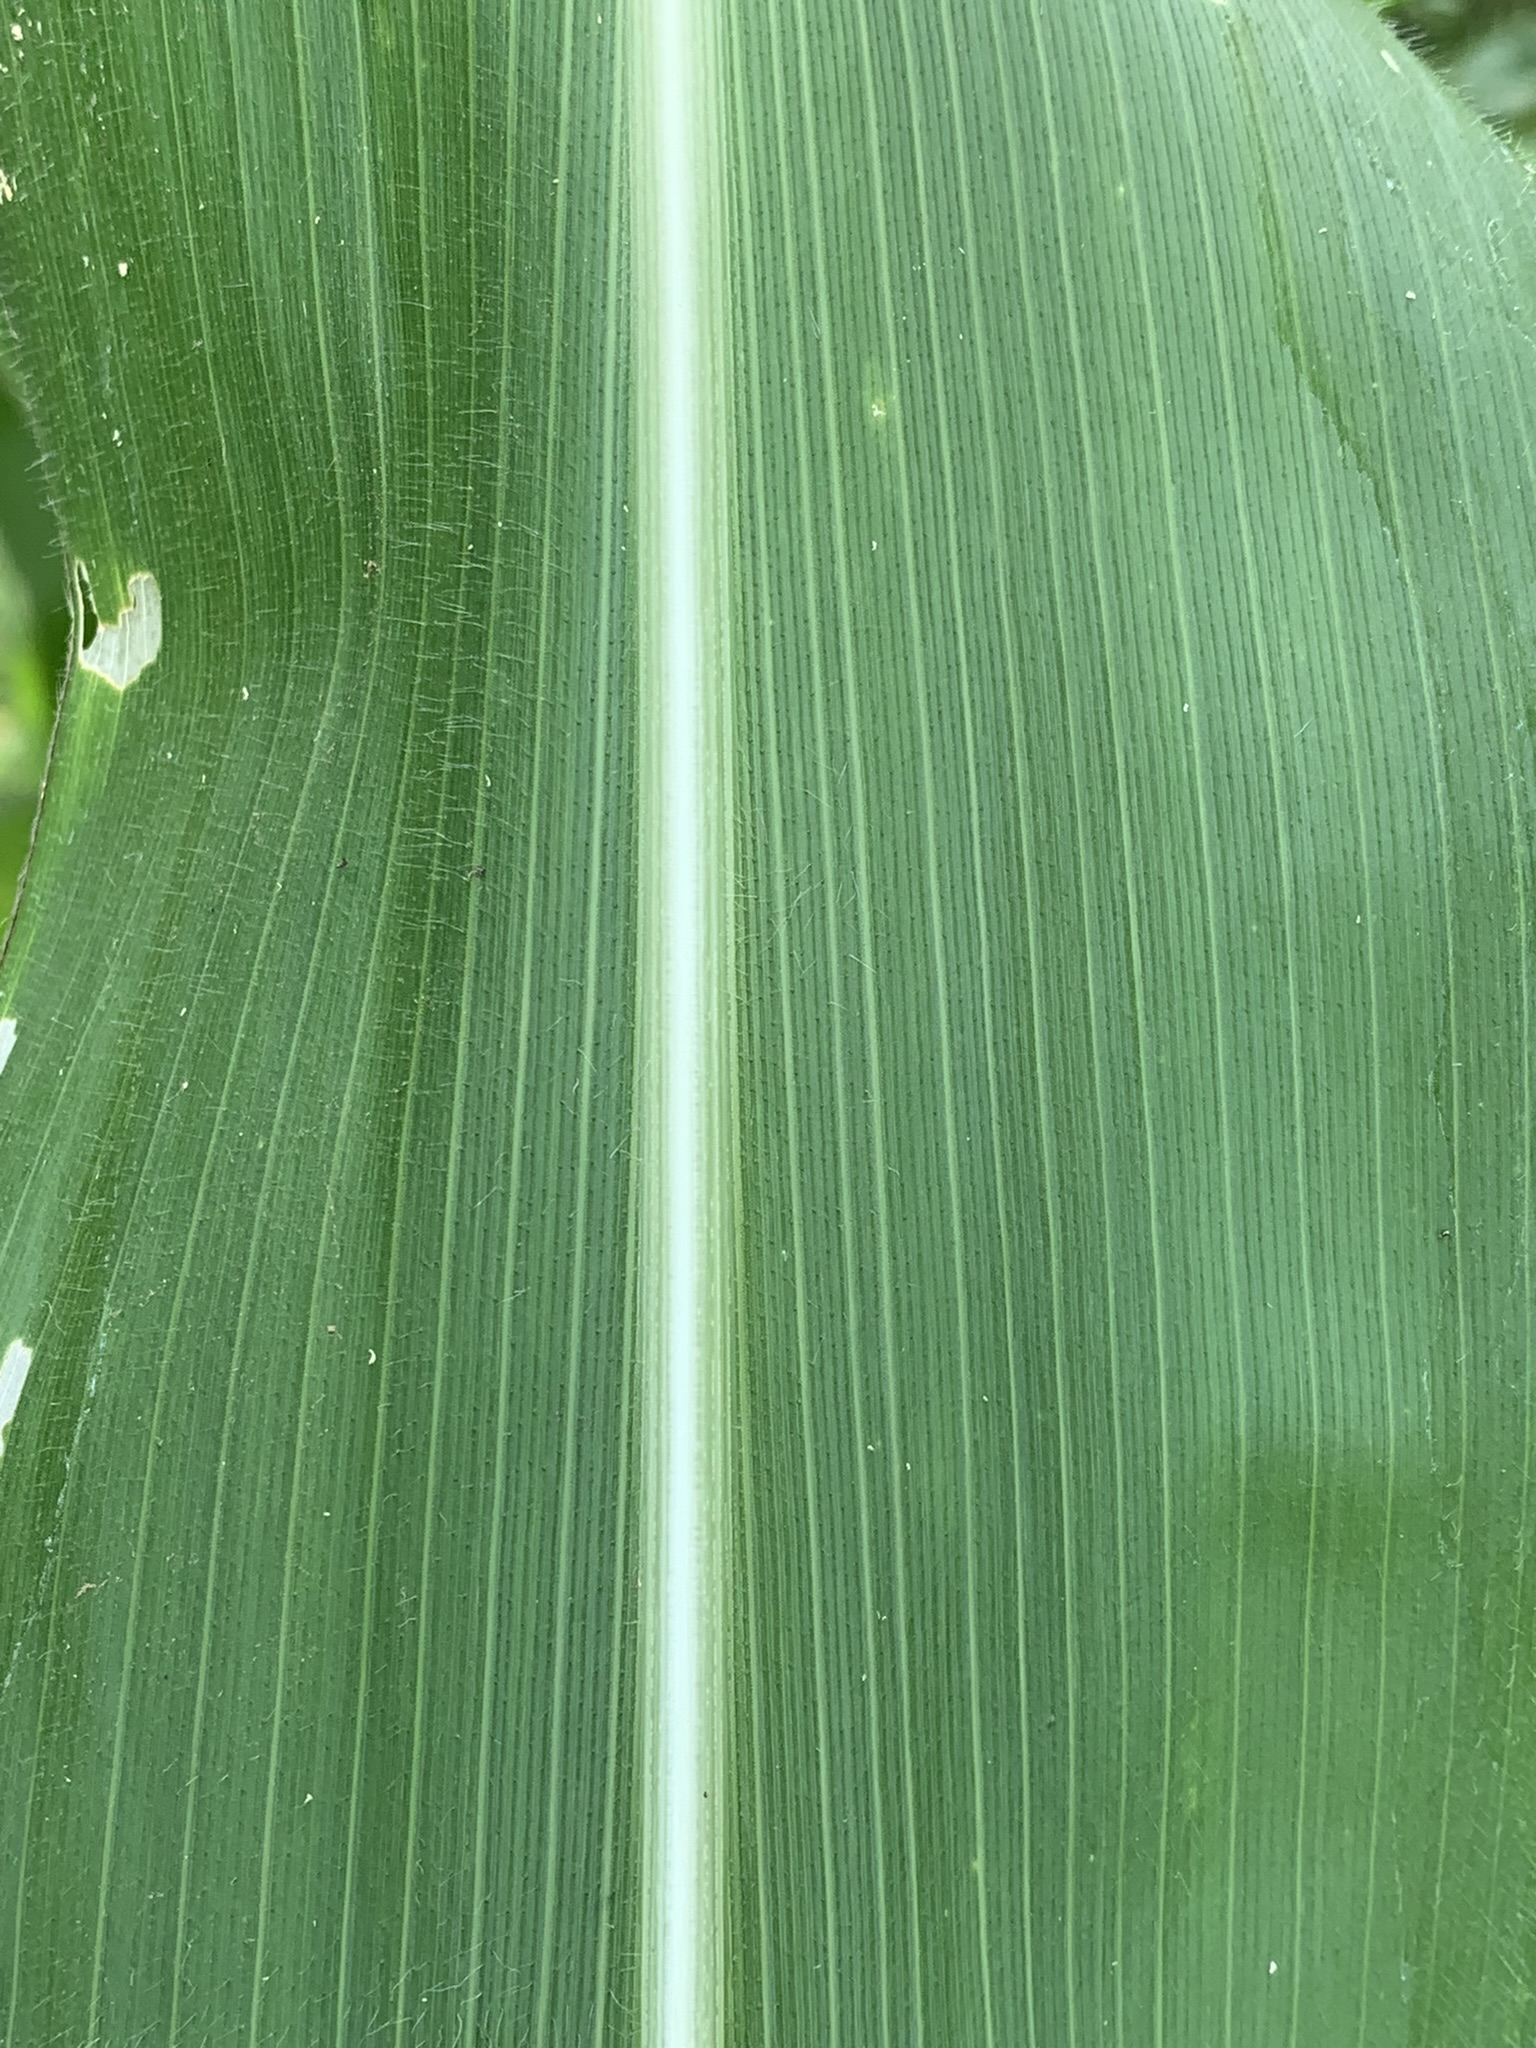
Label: Healthy